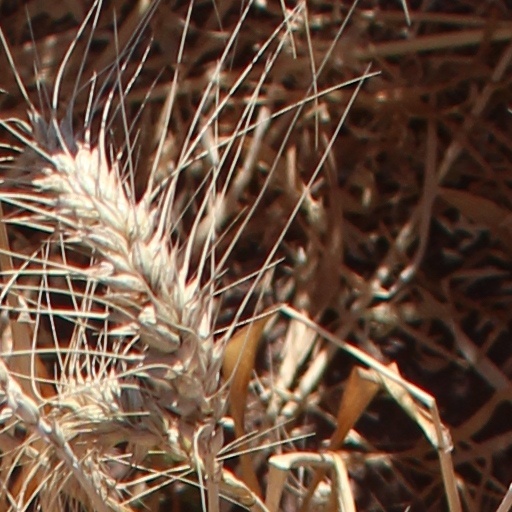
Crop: wheat